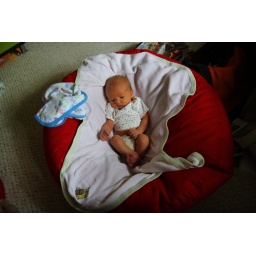
Hale in J's bean bag chair